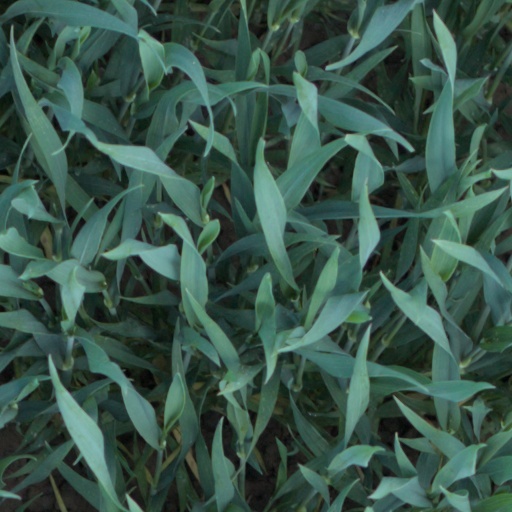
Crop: wheat